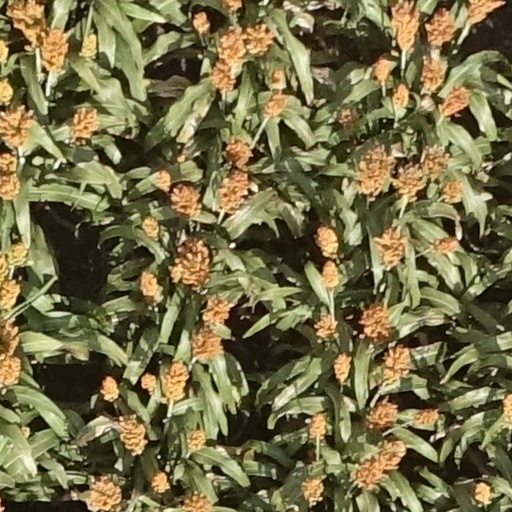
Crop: sorghum